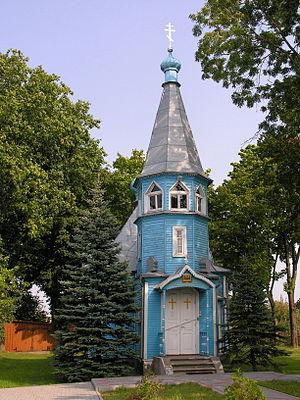
Mažeikiai est une ville du Nord-Ouest de la Lituanie, centre administratif de la municipalité du district de Mažeikiai. Sa population est de 40 802 habitants en 2007, ce qui en fait la 8ᵉ ville du pays.